Sevan, Armenia

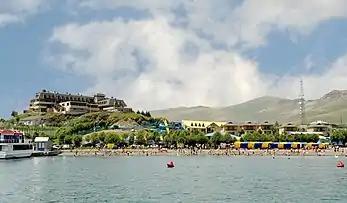
Harsnaqar Hotel and Water Park

The vast majority of the Soviet-era industrial plants of Sevan are currently abandoned. The Sevan flour mill and bakery factory is the only major plant that survived after the independence.